Johannes de Thurocz

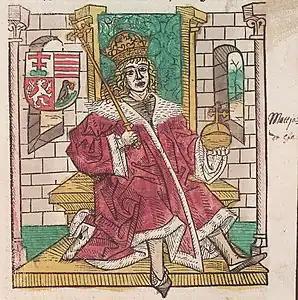
Matthias Corvinus as depicted in "Chronica Hungarorum" by Johannes de Thurocz

According to his own words in the work's dedication, Thurocz had no ambitions as an historian. In fact, his chronicle contains many errors and omits a number of significant events. Besides more reliable sources, the work relies extensively on oral tradition, folk songs and anecdotes, and contains many references to "miraculous" events and wonders.